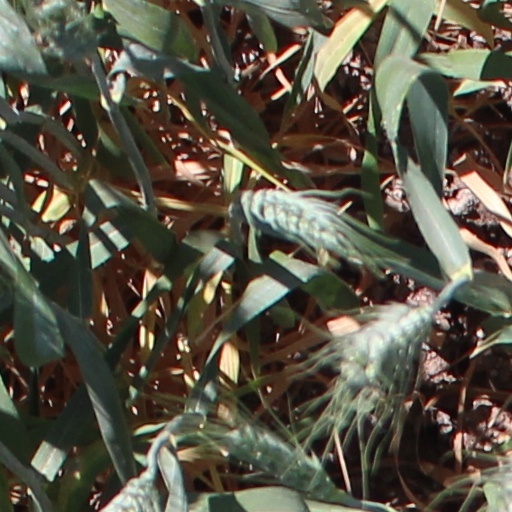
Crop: wheat